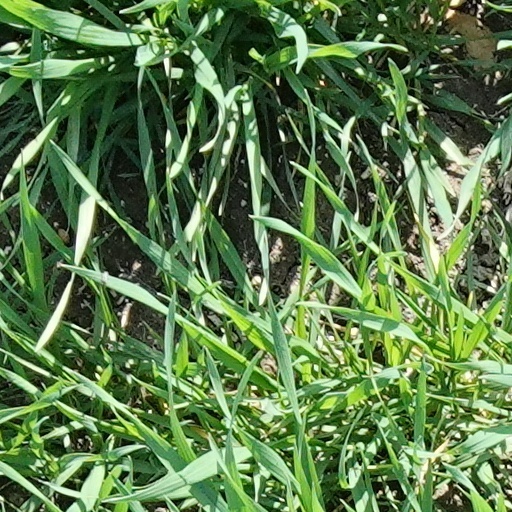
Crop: wheat